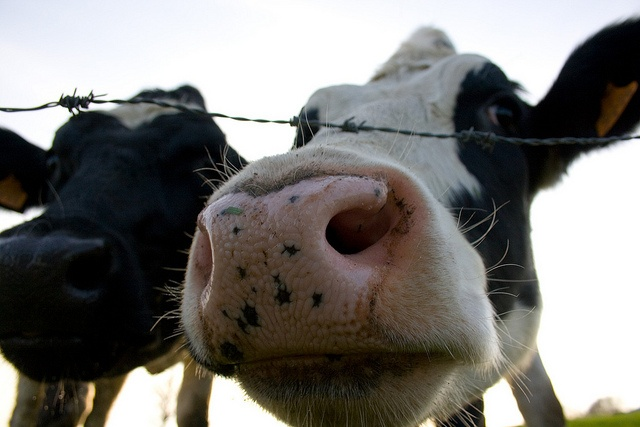
Two cows standing next to each other behind a wire fence.
Two cows that are up close to a wire.
Close up photograph of cows behind a barbed wire fence.
close up of a cows nose poking through a wire fence
A Holstein cow sticks it's nose under a strand of barbed wire fencing, while another is close beside it.